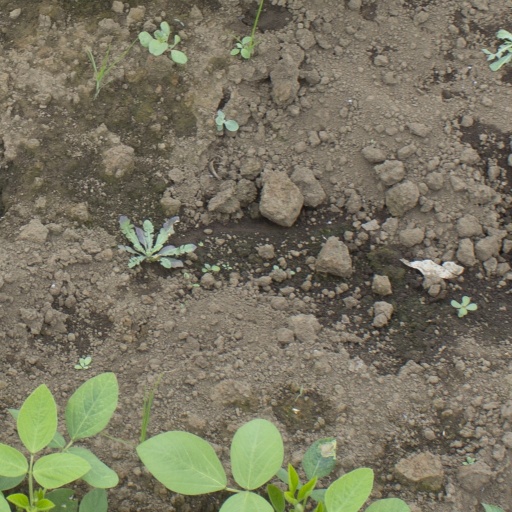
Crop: soybean